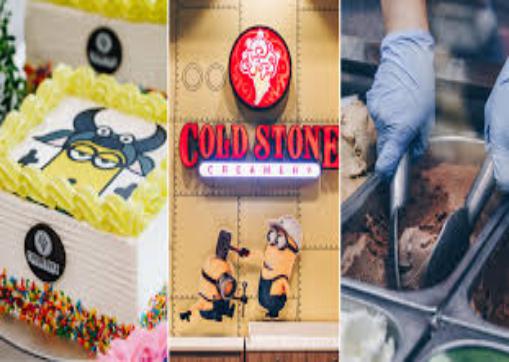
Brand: Cold Stone Creamery
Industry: Food